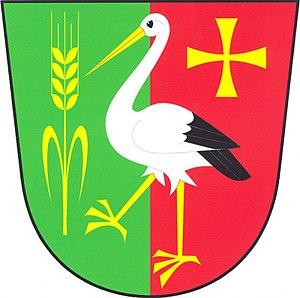
Ivaň est une commune du district de Prostějov, dans la région d'Olomouc, en République tchèque. Sa population s'élevait à 479 habitants en 2018.